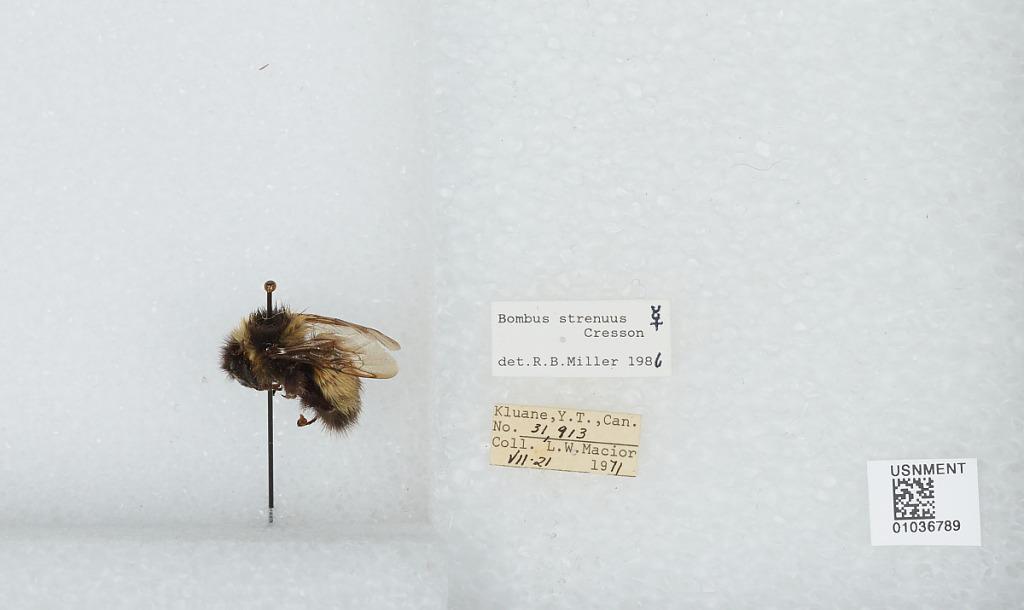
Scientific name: Bombus (Alpinobombus) neoboreus Sladen
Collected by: L. Macior
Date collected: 1971-7-21
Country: Canada
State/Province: Yukon Territory
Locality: Kluane
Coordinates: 60.75, -139.5
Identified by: Miller, R. B.